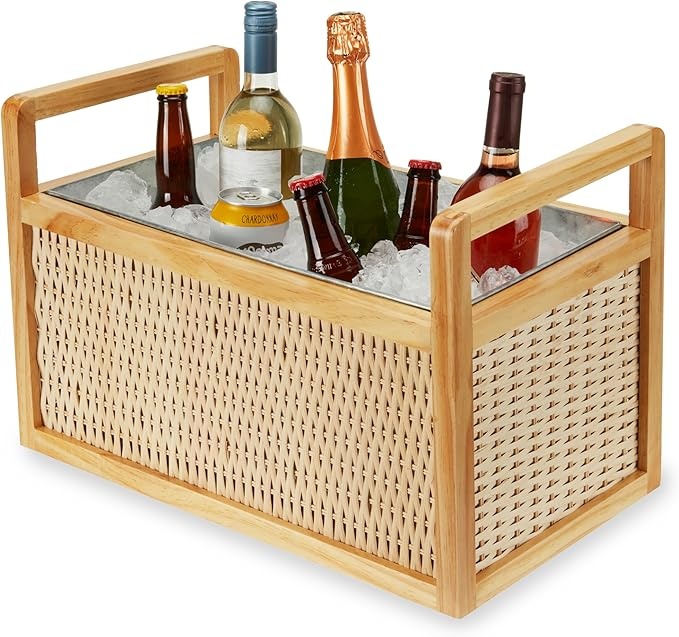
Twine Rattan and Wood Cooler Basket, Tubs for Parties, Beverage Chiller Ice Bucket for Drinks with Handles, Holds 8 Wine Bottles or 6.5 Gallons Set of 1
About This GORGEOUS RATTAN WOOD AND METAL TUB FOR DRINKS - This beautiful rattan wood and galvanized metal bottle cooler fits in with vintage-styled kitchens or modern farmhouse decor. Metal beverage tubs for parties make hosting easy. WOOD EXTERIOR WITH GALVANIZED METAL BEVERAGE BUCKET - This wine bottle drink cooler for parties is made from gorgeous wood and rattan with a galvanized metal tub inside that’s removable for easy cleaning. It’s the perfect cold drinks bucket. OUTDOOR BEVERAGE TUB HOLDS 8 WINE BOTTLES - This beverage party tub makes a perfect beer bottle bucket, or chills any 24 cans or 8 1.5 L wine bottles with room to spare. This wood and metal beverage bucket with handles has a 6.5 gallon capacity. GREAT COOLER BASKET FOR PARTY OR GIFT BASKETS - This galvanized metal bucket with wood and rattan details makes a great housewarming gift, wedding gift, bridal shower basket, and more. Just add bottles of wine and party accessories. CLASSIC FARMHOUSE STYLE - Twine’s collections emphasize rustic elegance, natural materials, and a nostalgic sense of quality. From elegant entertaining essentials to quaint bar accessories, Twine ties everything together.
Brand: TWINE
Category: Home & Garden > Kitchen & Dining > Barware > Beverage Tubs & Chillers > Beverage Tubs